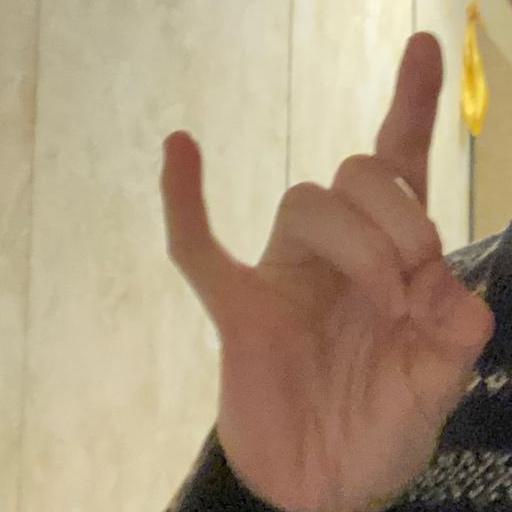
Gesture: rock